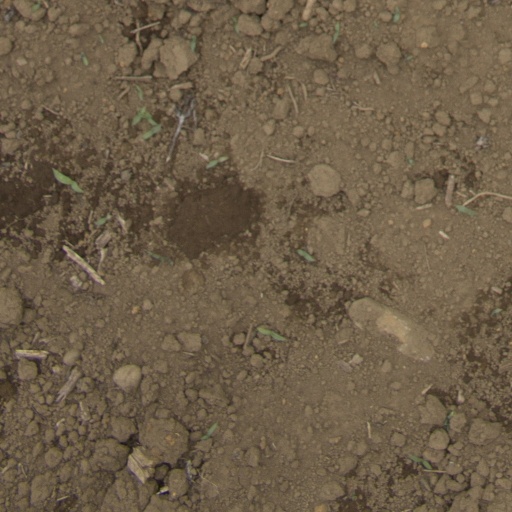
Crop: Jerusalem artichoke